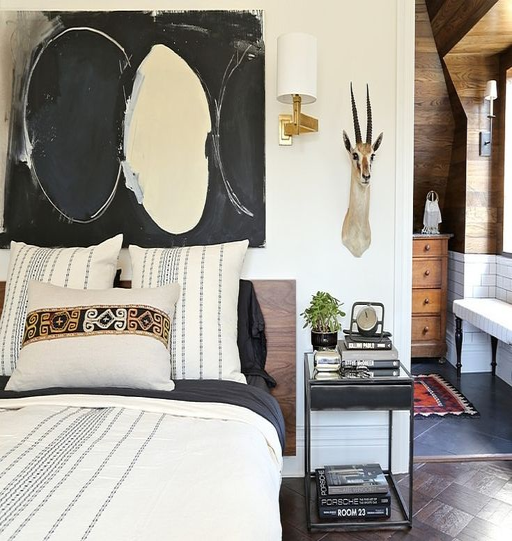
bedroom at person designed by person